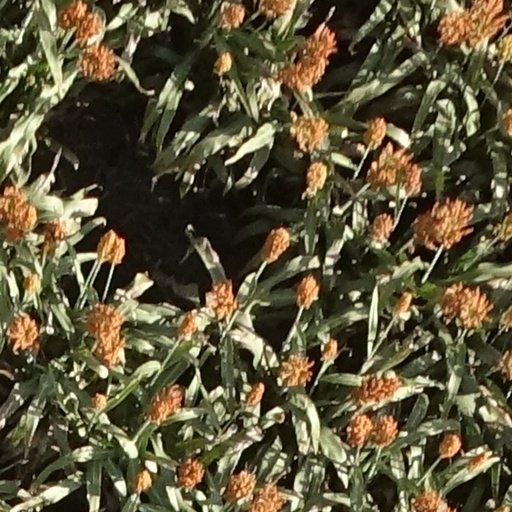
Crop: sorghum